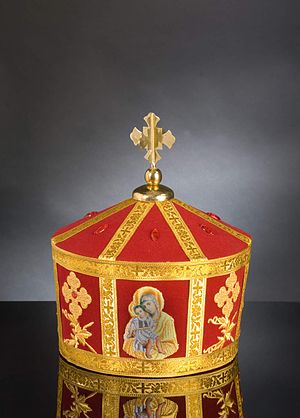
Philippi Samling / Galleri
Philippi-samlingen er en samling af hovedbeklædninger i forbindelse med tro, religion og spiritualitet.